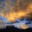
Label: cloud